Gerridae

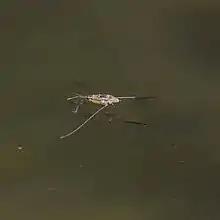
nymph in Cyprus

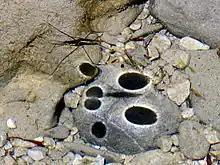
Walking on water surface; the dark blobs are shadows cast by water disturbances around each of the six legs touching the water.

The Gerridae are a family of insects in the order Hemiptera, commonly known as water striders, water skeeters, water scooters, water bugs, pond skaters, water skippers, water gliders, water skimmers or puddle flies. They are true bugs of the suborder Heteroptera and have mouthparts evolved for piercing and sucking. A distinguishing feature is the ability to move on top of the water's surface, making them pleuston (surface-living) animals. They can be found on most ponds, rivers or lakes, and over 1,700 species of gerrids have been described, 10% of them being marine.